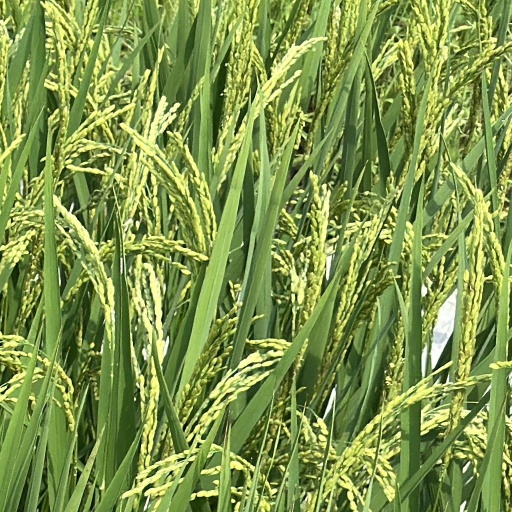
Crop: rice